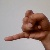
The image shows a hand gesture representing the letter 'J' in Indian Sign Language.